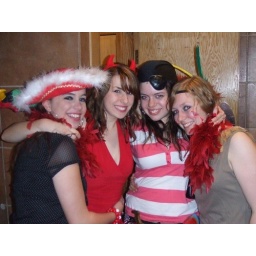
fancy dress girls in a toilet